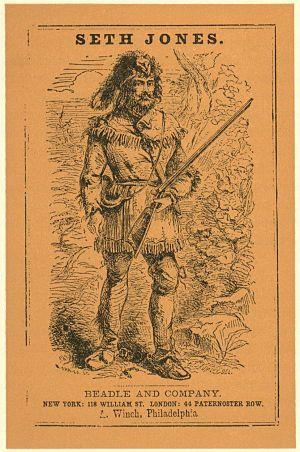
Edward Sylvester Ellis est un écrivain américain, auteur de nombreux dime novels appartenant surtout au genre du western.